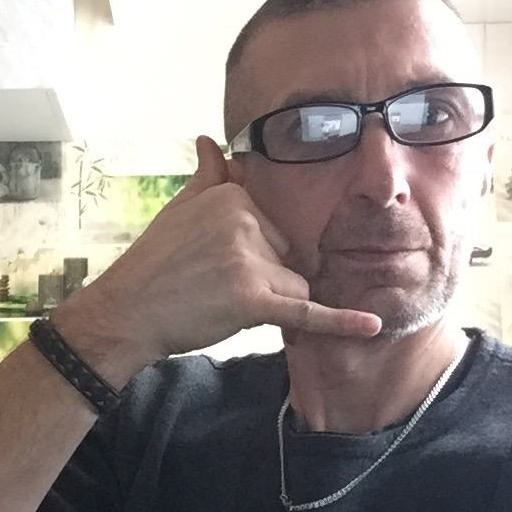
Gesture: call